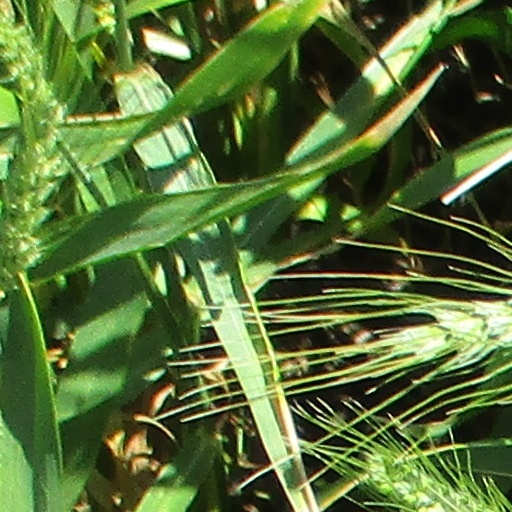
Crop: wheat